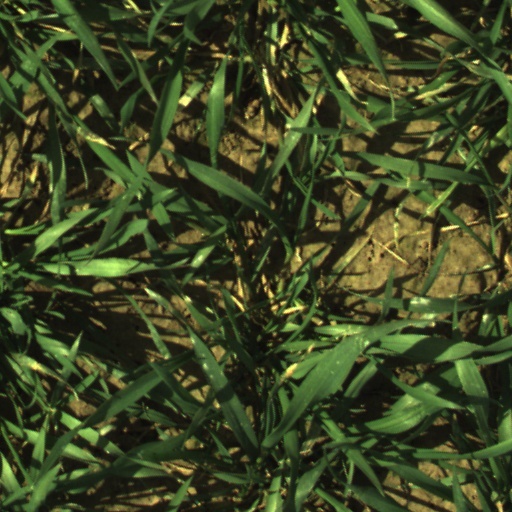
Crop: wheat